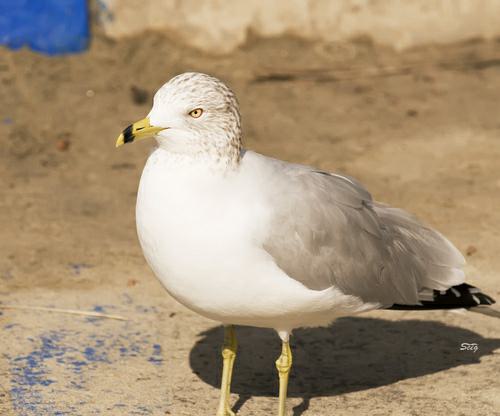
A photo of a ring billed gull